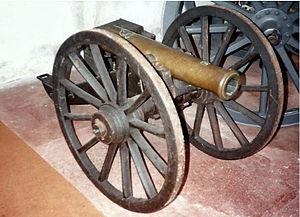
Les équipements de l'Armée suisse, rassemblent différentes sortes de véhicules, des chars de combat, des véhicules de transport de troupe ainsi que des hélicoptères de transport et des avions de combat en service dans les Forces terrestres ou les Forces aériennes.